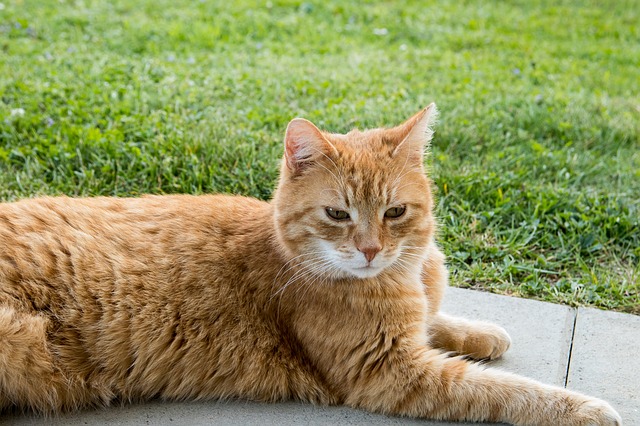
Label: cat